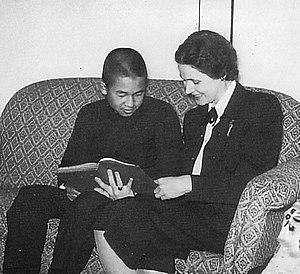
Elizabeth Janet Gray Vining, née le 6 octobre 1902 à Philadelphie en Pennsylvanie et décédée à l'âge de 97 ans le 27 novembre 1999 à Kennett Square en Pennsylvanie, est une bibliothécaire et écrivaine américaine qui enseigna l'anglais à l'empereur du Japon Akihito alors qu'il était encore prince héritier. Son livre pour enfants, Adam of the Road, a reçu la médaille Newbery en 1943.
Akihito est empereur du Japon, de la mort de son père, Hirohito, le 7 janvier 1989, à son abdication, le 30 avril 2019. Il est officiellement intronisé le 12 novembre 1990. La Constitution japonaise de 1947 limite son rôle à celui de « symbole de l'État et de l’unité du peuple japonais ». Avant son accession au trône du chrysanthème, qui marque la fin de l'ère Shōwa et le début de l'ère Heisei, il fut prince héritier pendant 37 ans de 1952 à 1989.